George Wyndham, 3rd Earl of Egremont

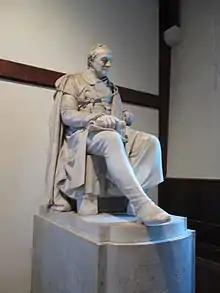
Monument in St Mary's Church, Petworth

Wyndham was a member of the Whig party. In 1787, he bought the pocket borough of Midhurst and used it to return his two younger brothers, Charles and Percy, to the House of Commons. Charles only served in one parliament for Midhurst and by 1796 the seat had been sold to Robert Smith, 1st Baron Carrington. When the party split in 1792 over the French Revolution he sided with the more conservative faction which supported Prime Minister William Pitt the Younger in his condemnation of the "wicked and seditious" writings of radicals such as Thomas Paine. He opposed the Poor Law Amendment Act 1834 which introduced the harsh workhouse system. When the Sussex Poor Law Commissioner William Hawley visited Petworth House in October 1835 he was politely received but was informed that the Earl considered the Act "one of the worst measures that could have been devised".